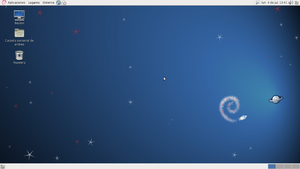
Debian est une organisation communautaire et démocratique, dont le but est le développement de systèmes d'exploitation basés exclusivement sur des logiciels libres.
Les sorties Debian ne suivent pas un calendrier fixe. Les dernières versions ont été sorties à peu près tous les deux ans par le Projet Debian.